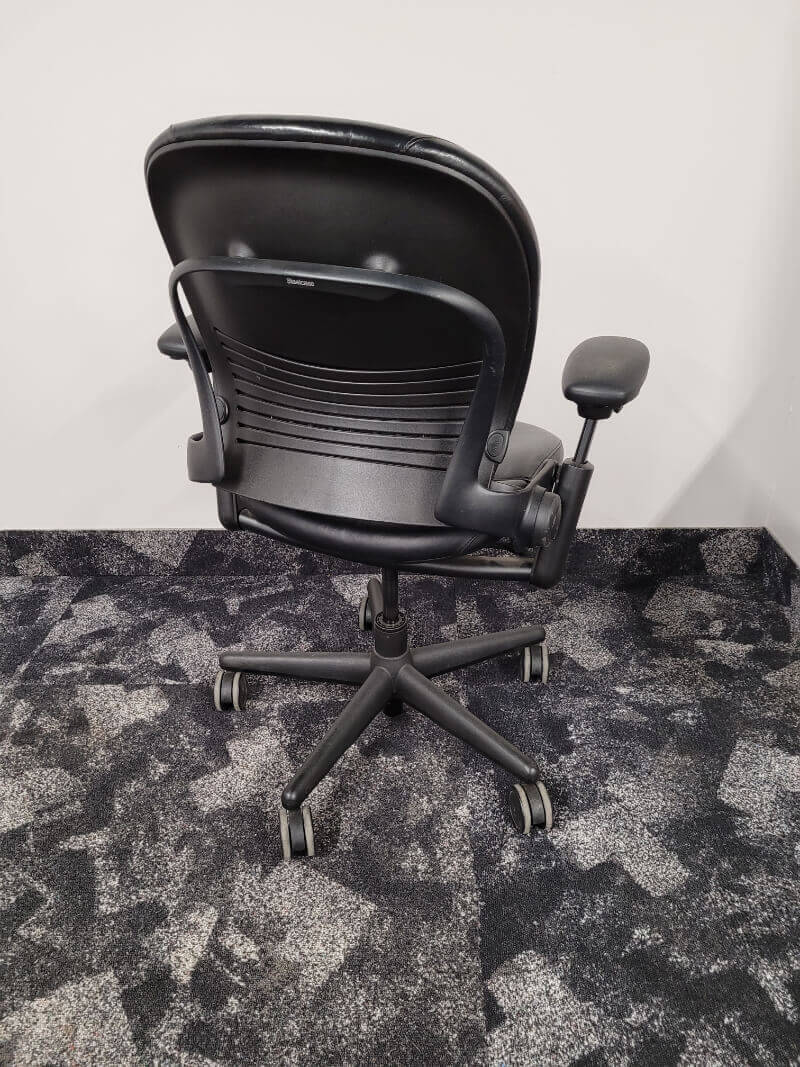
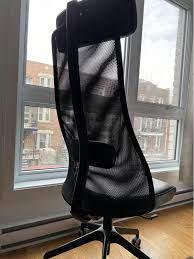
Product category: items_chair
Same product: no